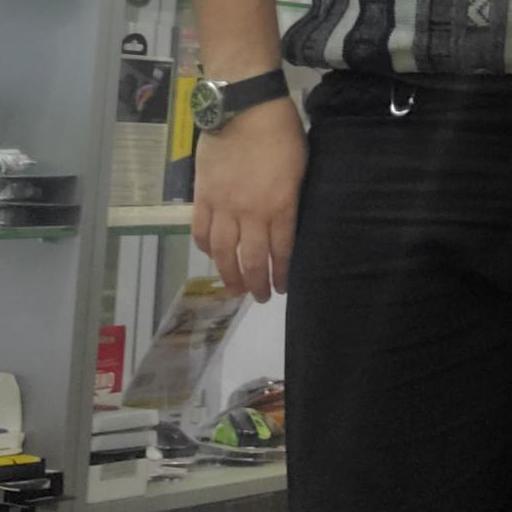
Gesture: no_gesture